Ioan Bran de Lemény

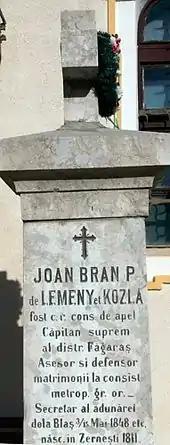
Ioan Bran's grave in the cemetery of the Brașovechi Church.

On September 4, 1838 at 27 years old, Ioan married Maria Oprea Circa, the daughter of a merchant whom he had known during his numerous trials at the Cluj Court of Appeal where he disputed problems with the Transylvanian Saxons. Maria was 16 years old and was educated in a monastery in Sibiu. The couple went on to have 10 children, 7 boys and 3 girls.